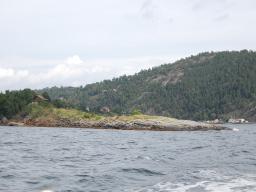
Label: Background_without_leaves